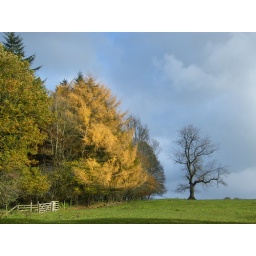
The old dead tree stands alone in a field next to the forrest